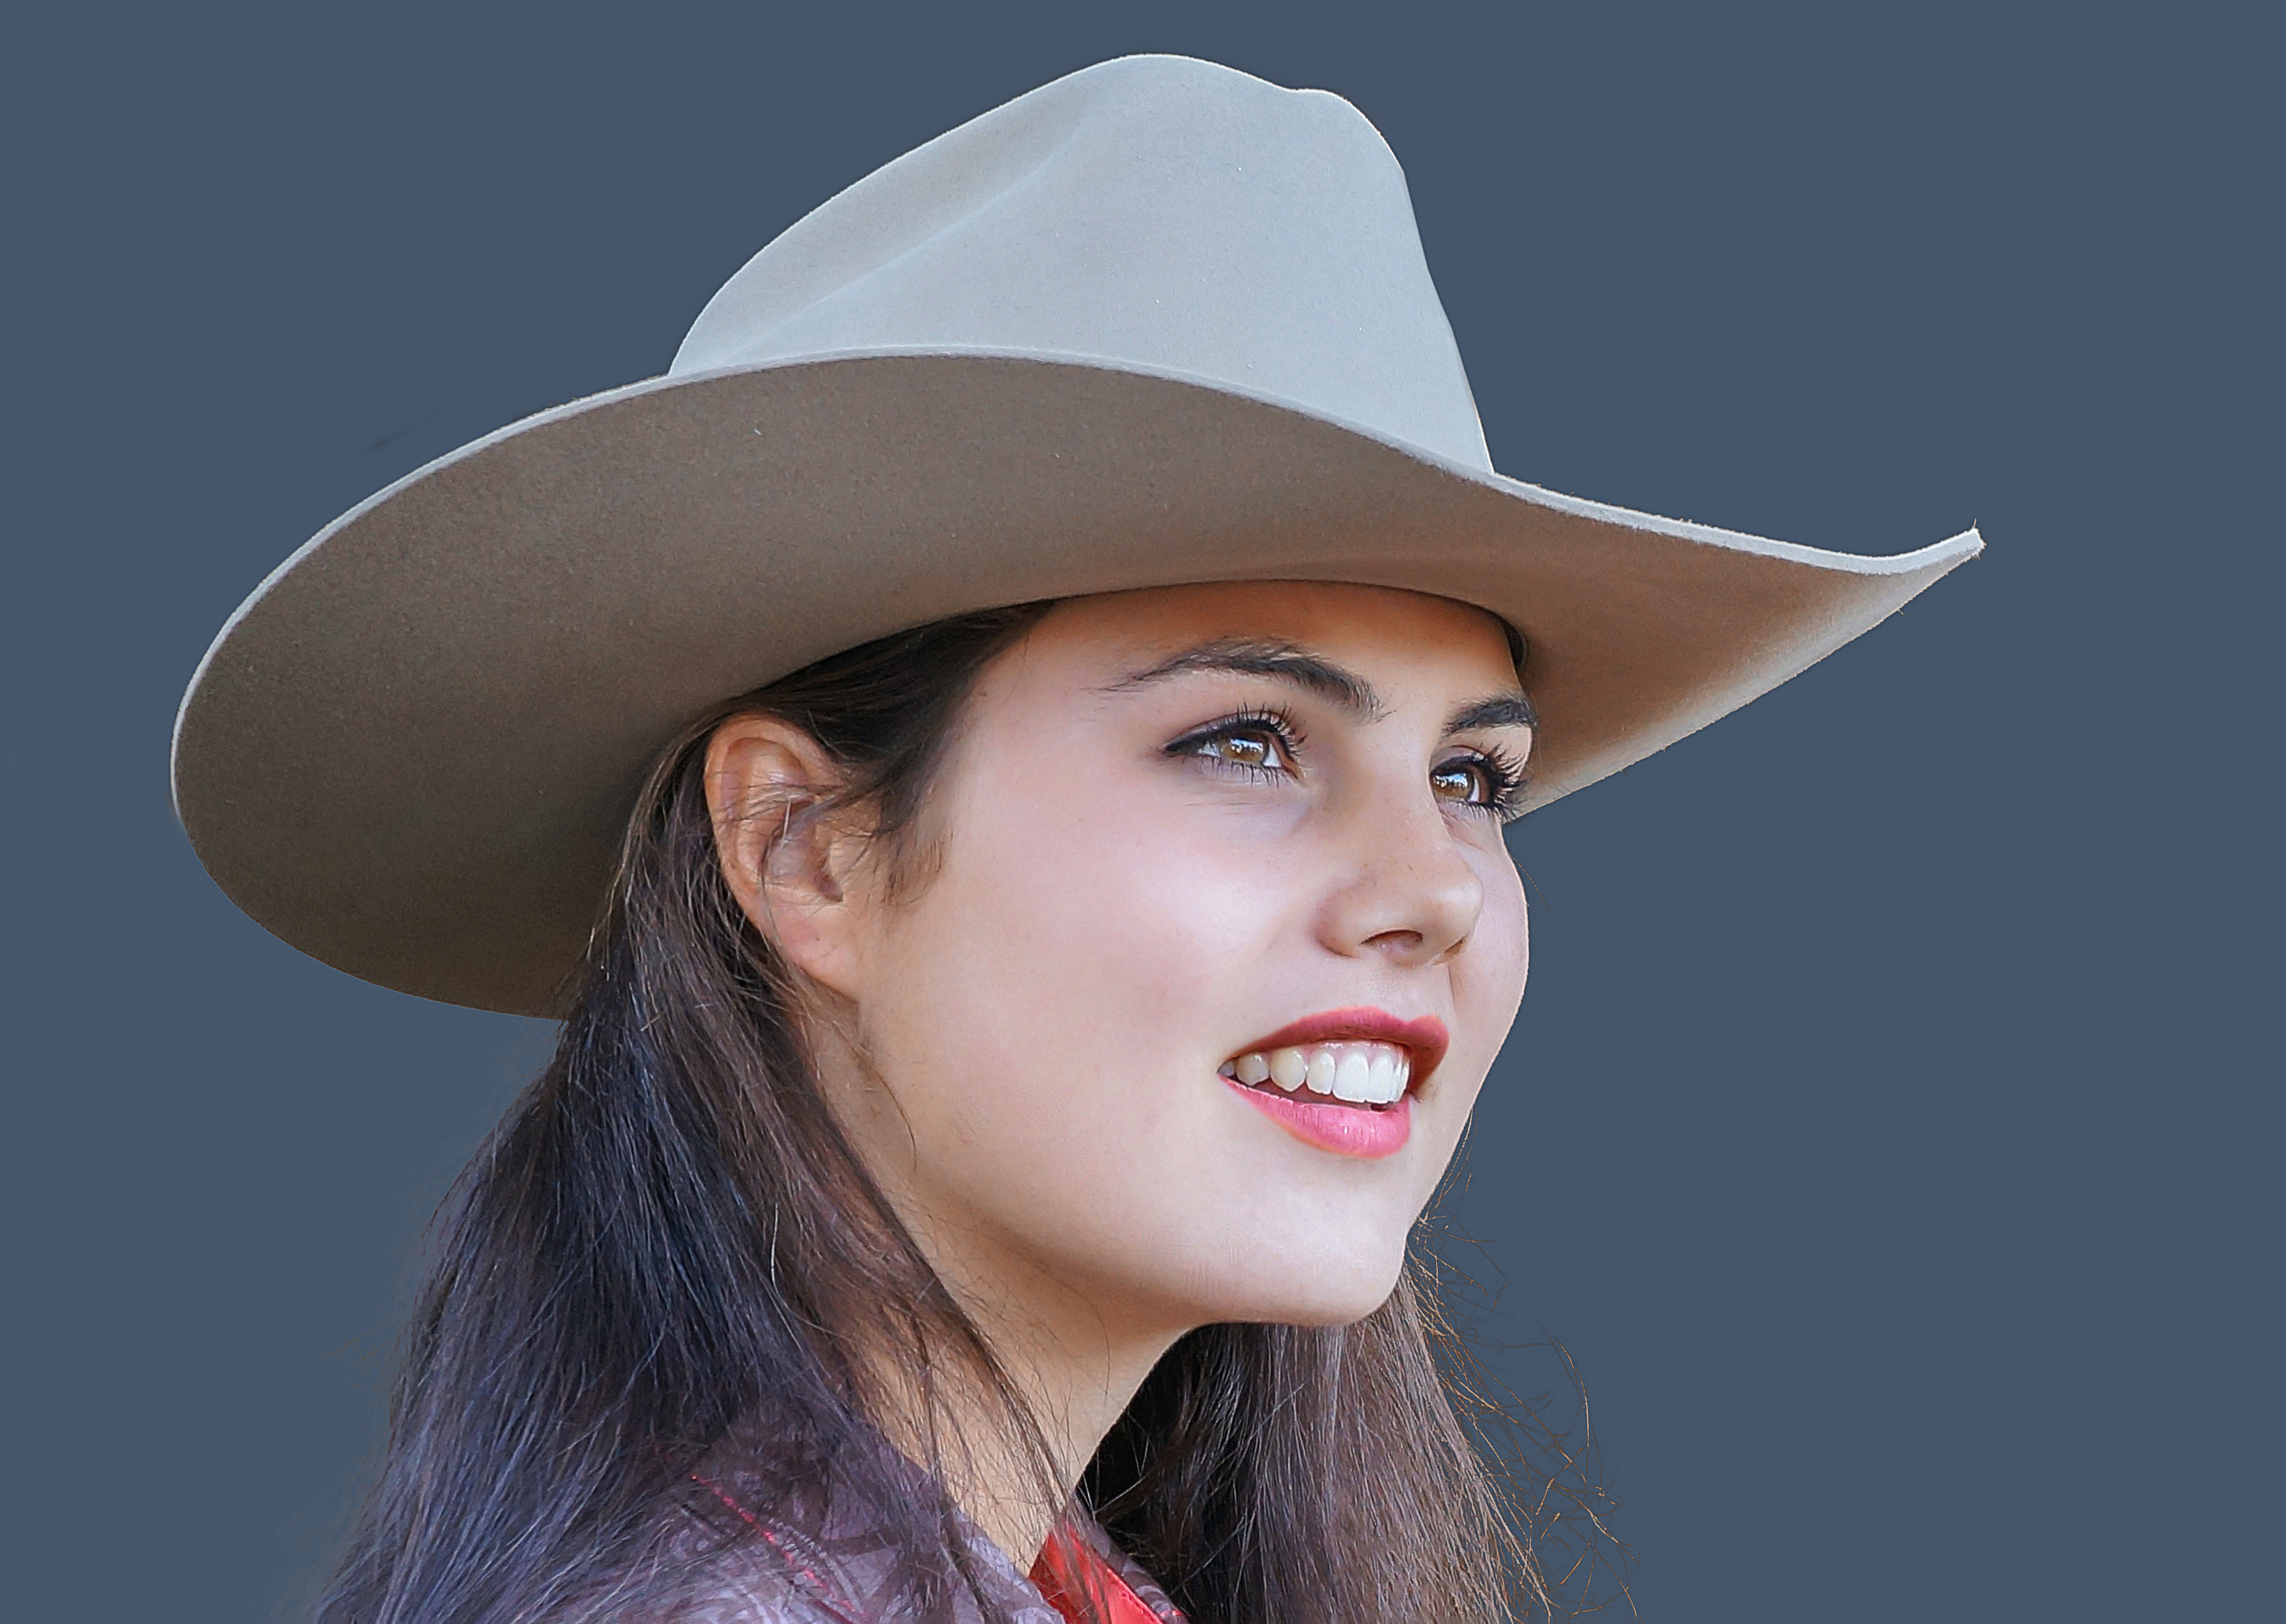
girl, western, hat, young, cowboy, clothing, face, smile, skin, lip, chin, eyebrow, eyelash, lipstick, mouth, sun hat, flash photography, neck, jaw, street fashion, headgear, fashion design, black hair, long hair, fashion model, beauty, electric blue, happy, cap, brown hair, blond, layered hair, Step cutting, close up, makeover, fashion accessory, fun, feathered hair, costume hat, magenta, portrait, portrait photography, costume accessory, jewellery, photo shoot, model, fur